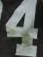
Number: 4